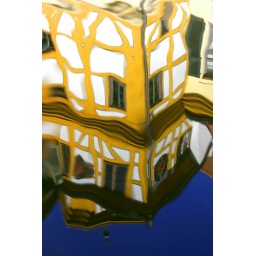
This is the clock tower of the castle, as reflected in the fountain in the courtyard.